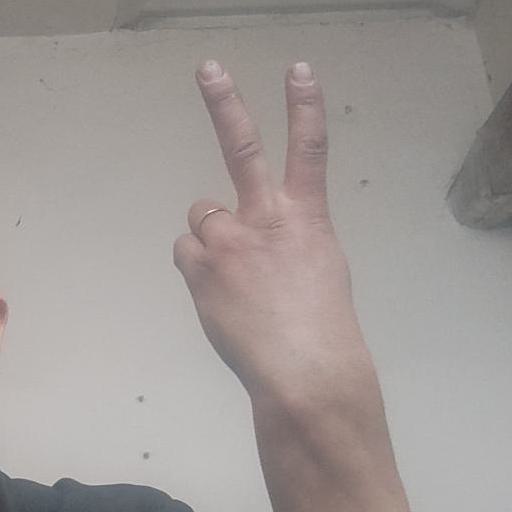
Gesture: peace_inverted